The Holocaust in Russia

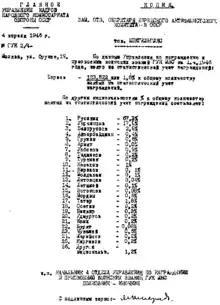
The official response to the 1946 inquiry by the Jewish Anti-Fascist Committee about the military decorations of Jews during the war (1.8% of the total number). Some antisemites accused Jews of lack of patriotism and of hiding from military service.

The Holocaust saw a genocide committed against Russian Jews during the occupation of the Soviet Russia by Nazi Germany.